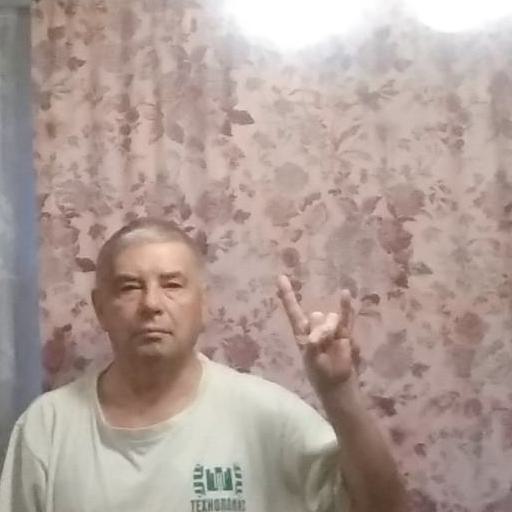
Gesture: rock